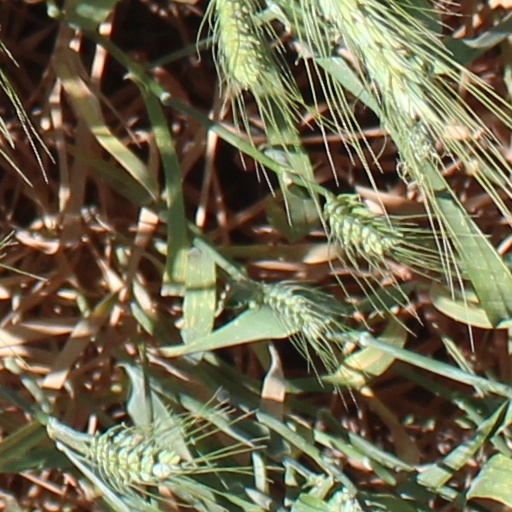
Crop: wheat